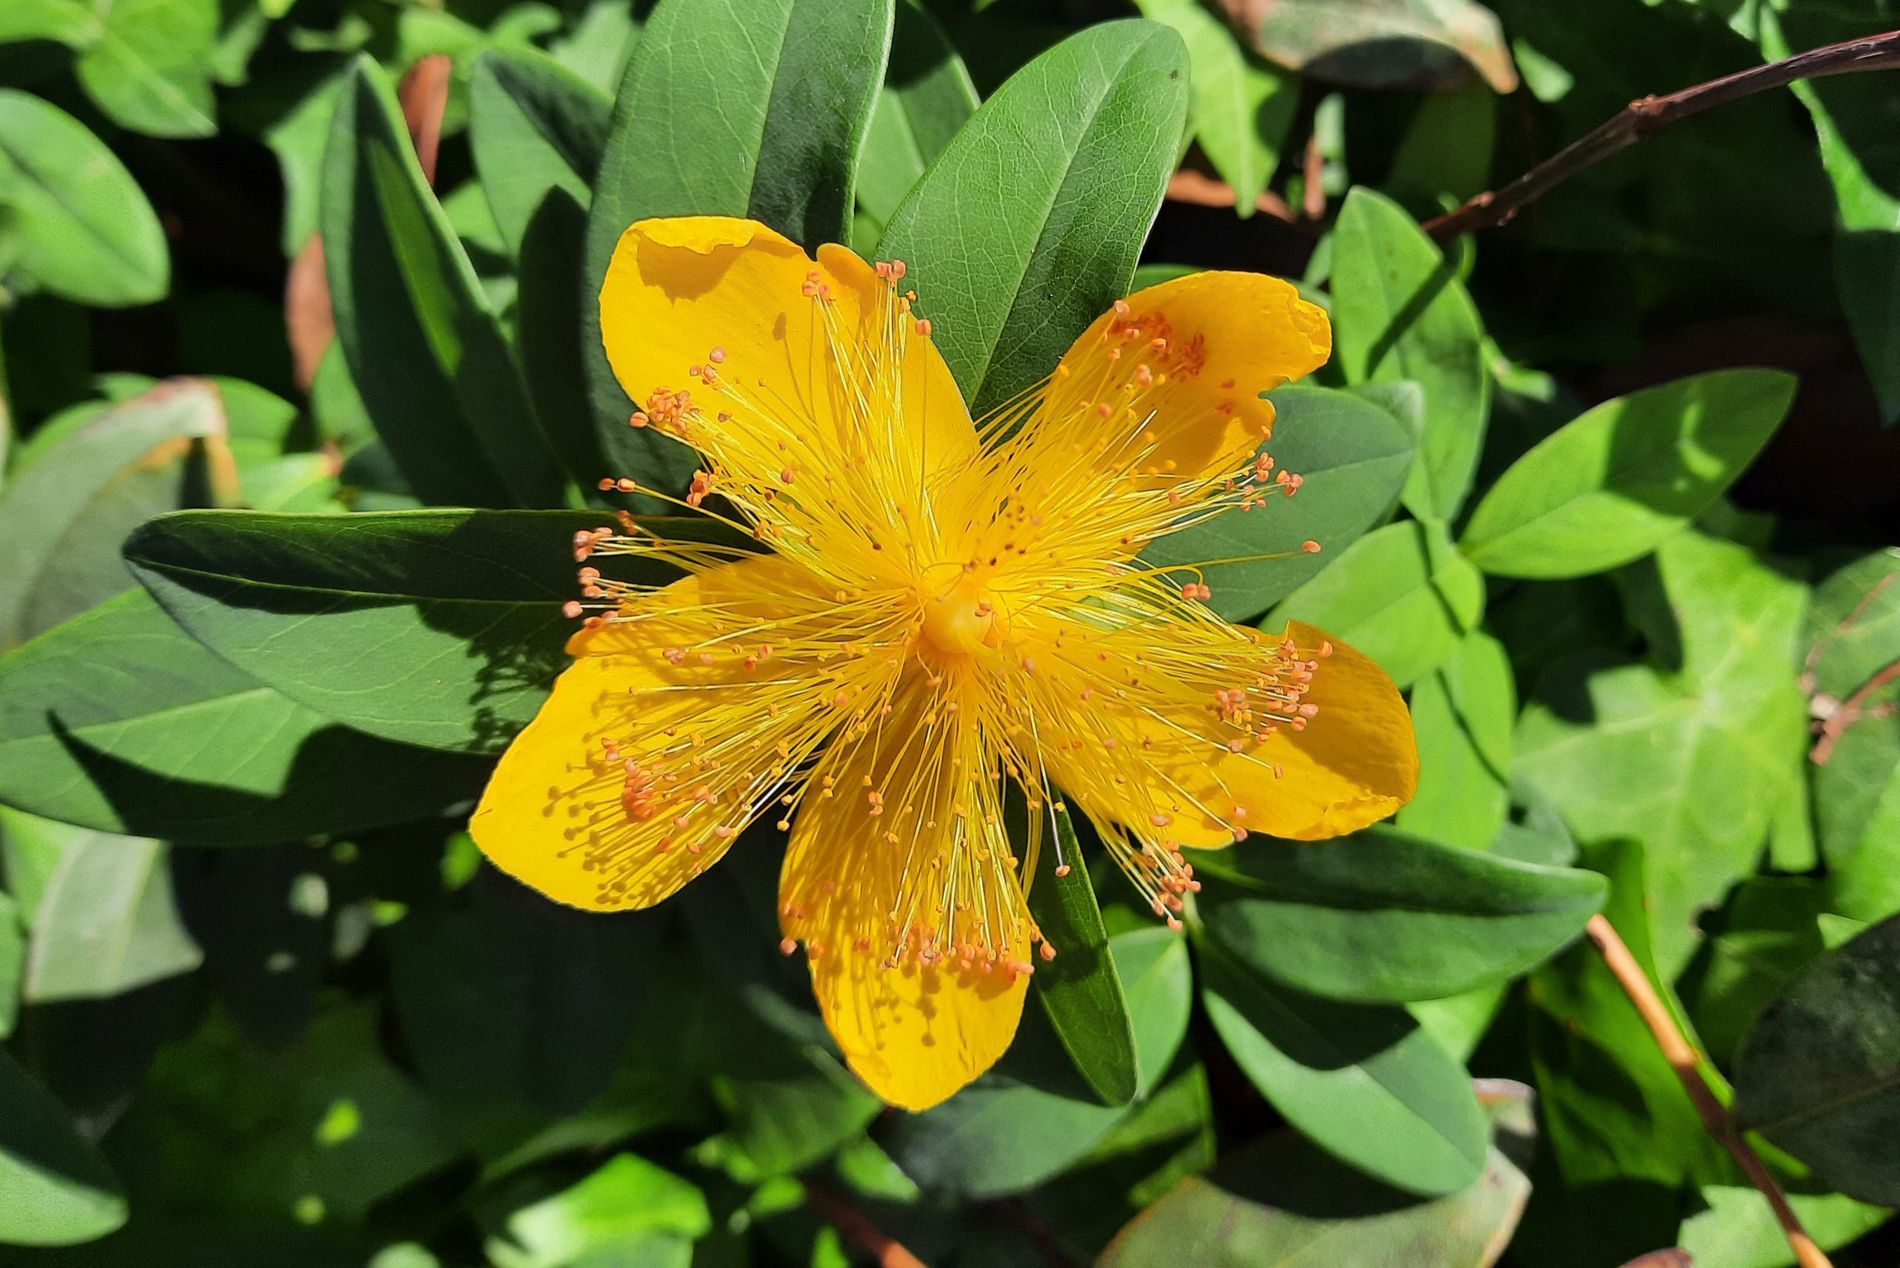
A yellow flower
The image shows a bright yellow flower on top of a green plant with lots of leaves.
A close-up shot of a beautiful yellow flower in the middle of green plants and nature. The atmosphere is peaceful.
Labels: Plant, Pollen, Leaf, Flower, Petal, Geranium, Anther, Daisy, Anemone, Acanthaceae, sss, Green plant
Camera: samsung SM-A515F
Aperture: F2
Exposure: 1/1429 sec
ISO: 32
Focal length: 4.6 mm